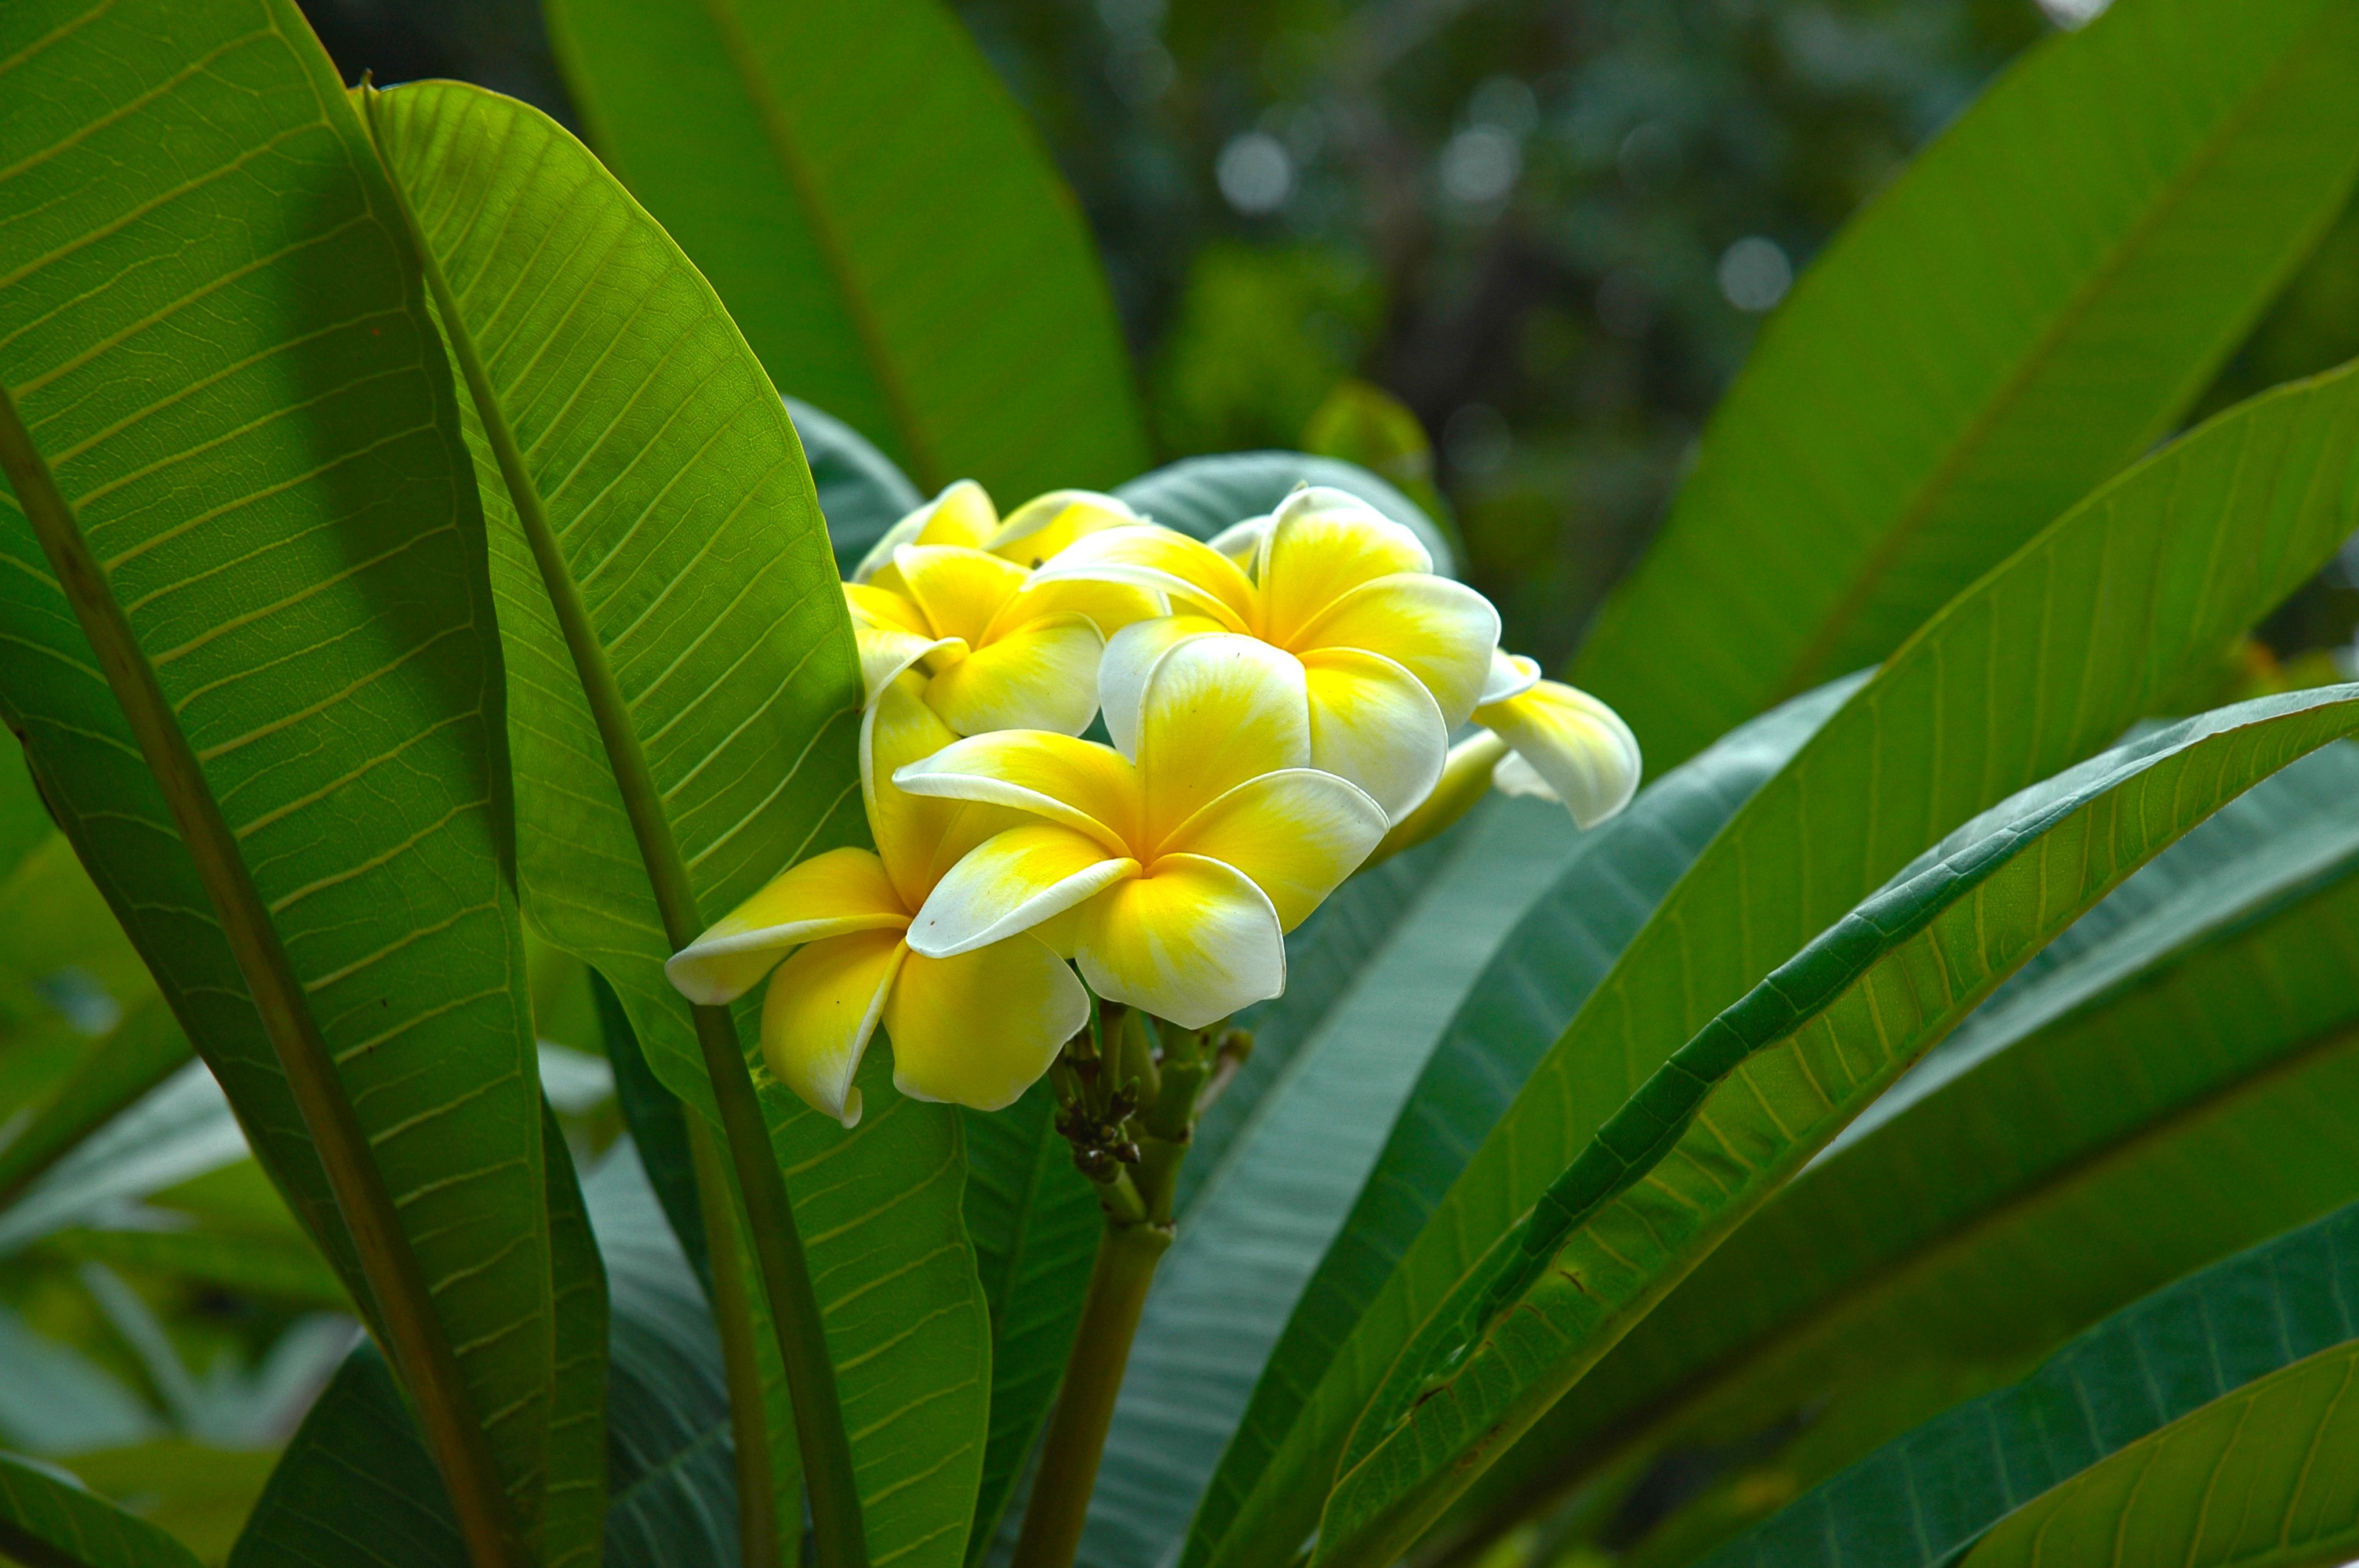
tree, nature, branch, blossom, plant, sunlight, leaf, flower, bloom, green, jungle, evergreen, botany, yellow, flora, petals, rainforest, beautiful, exotic, apocynaceae, plumeria, tropics, macro photography, ornamental plant, inflorescence, frangipani, flowering plant, ornamental flower, white yellow, temple tree, dog gift greenhouse, national flower, land plant, frangipandi, flor de cebo, west indian frangipani, plumeria alba, calyx lobes